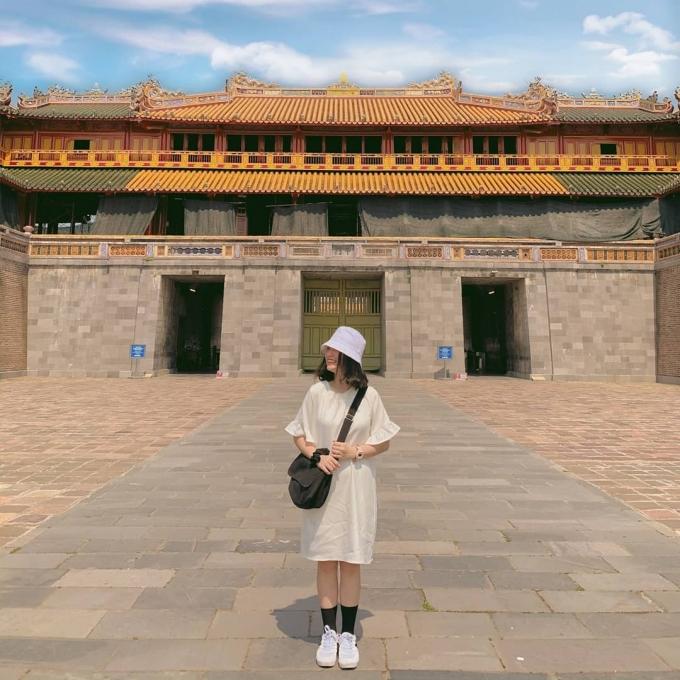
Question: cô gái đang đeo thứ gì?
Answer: cô gái đang đeo một chiếc túi xách